Teyateyaneng

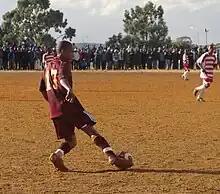
Lioli player

The Lioli Football Club is one of the country's best-known football clubs. The club was founded and is based in Teyateyaneng since 1934. In 1985 the team won the Lesotho Premier League for the first time, but the club's most successful era was in the 2010s when it won league championships in 2009, 2013, 2015, and 2016. The club also won the Lesotho Independence Cup in 1984, 2007, 2010, 2014, and 2016, as well at the MGC Supa 8 Cup numerous other times in the modern era. The team also came second in the league twice in a row in the 2016–17, and 2017–18 seasons.